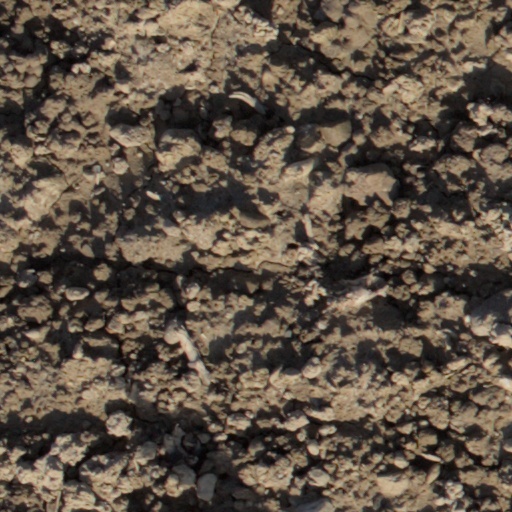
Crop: wheat